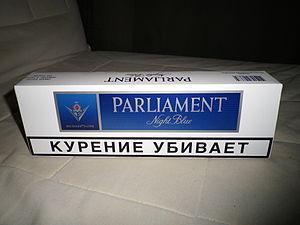
Parliament est une marque de cigarettes américaine créée en 1931, et commercialisée par l'entreprise Philip Morris.